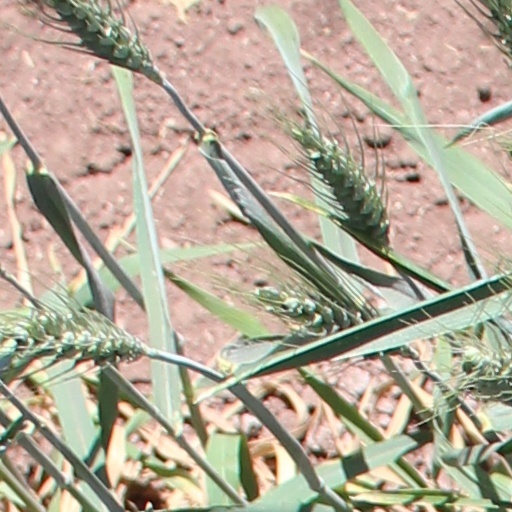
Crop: wheat